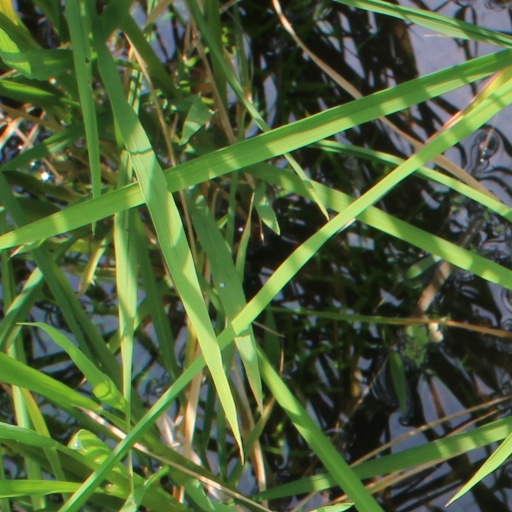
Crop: rice